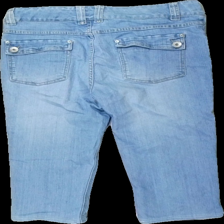
View: back
Type: Jeans
Category: Ladies
Brand: Kappahl
Colors: Blue
Material: 86% cotton, 12% polyester, 2% elastane
Cut: Regular
Size: 42
Season: All
Trend: Denim
Price range: <50
Recommended usage: Reuse
Description: Cropped jeans for women